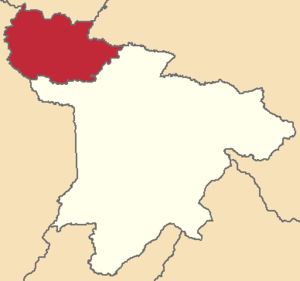
La Concordia est un canton d'Équateur situé dans la province de Santo Domingo de los Tsáchilas. Sa capitale est la ville de La Concordia.